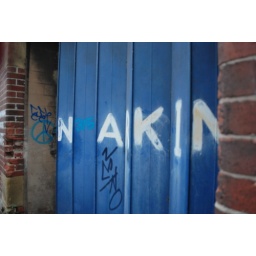
'No nakin' A 'no parking' sign on a garage door near the niche bar. Inspired by Martin Parr